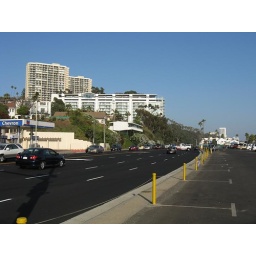
glass building over beach